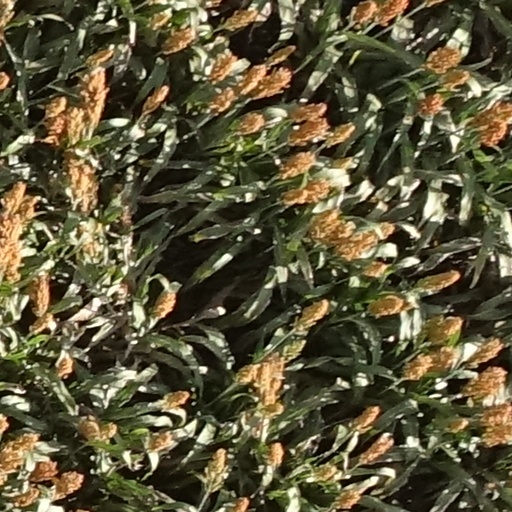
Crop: sorghum